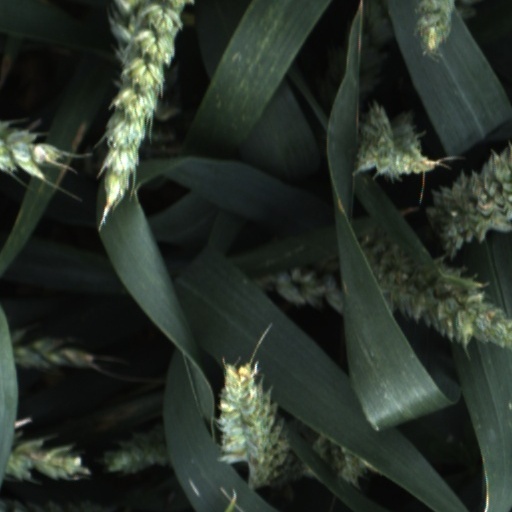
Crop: wheat